Man in the Moon

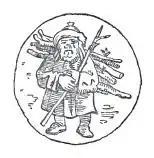
Germanic woodcutter

A longstanding European tradition holds that the man was banished to the Moon for some crime. Jewish lore says that the image of Jacob is engraved on the Moon. Another held that he is the man caught gathering sticks on the Sabbath and sentenced by God to death by stoning in the Book of Numbers XV.32–36. Some Germanic cultures thought he was a woodcutter found working on the Sabbath. There is a Roman legend that he is a sheep-thief.